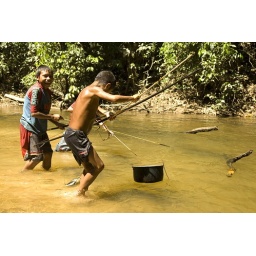
Kavaimakan, Venezuela. Shirian boys chase fish stunned by barbasco poison.